USFS Crane

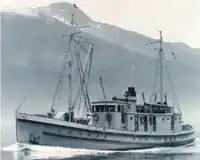
US FWS "Crane" entering Gastineau Channel in the Alexander Archipelago in Southeast Alaska sometime between 1940 and 1960.

In 1939, the BOF was transferred from the United States Department of Commerce to the United States Department of the Interior, and on 30 June 1940, it was merged with the Interior Department's Division of Biological Survey to form the new Fish and Wildlife Service (FWS), an element of the Interior Department. The vessel thus became part of the FWS fleet as US FWS "Crane".